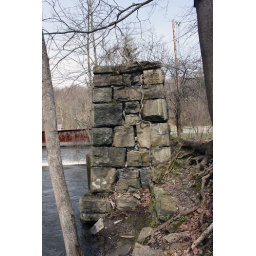
pillers up stream from railroad bridge looks like there might have been a crossing here in the past